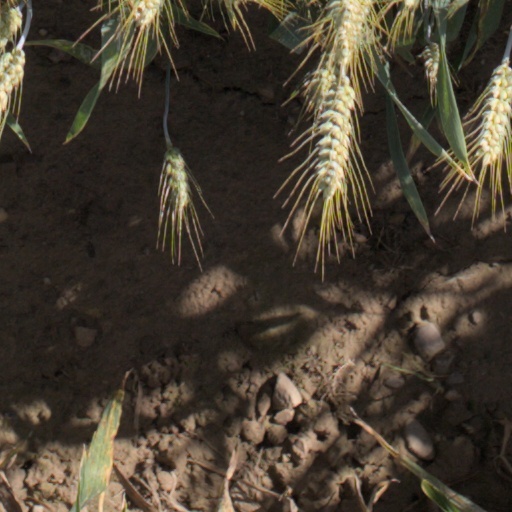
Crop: wheat